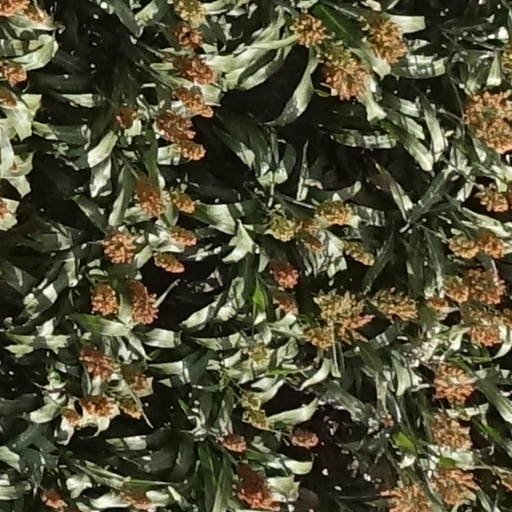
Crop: sorghum